Cut-out (philately)

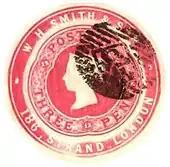
Advertising ring indicia cut to shape

Cut to shape refer to a indicium that has been cut to the shape of the design, such as an octagon, circle or oval, instead of simply cut into a square or rectangular shape.